Choudhry Rahmat Ali

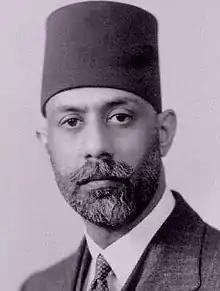

Choudhry Rahmat Ali (16 November 1897 – 3 February 1951) was a Muslim nationalist activist who is credited with coining the name "Pakistan" for a separate Muslim homeland in British India and is sometimes regarded as the originator of the Pakistan Movement.